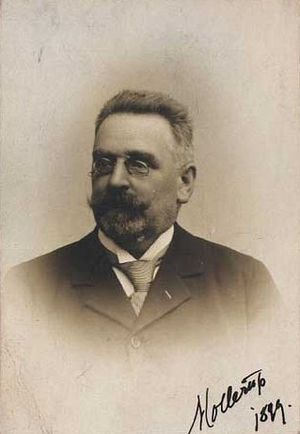
William Mollerup
Arthur William Julius Mollerup var en dansk historiker og museumsmand. Han var far til danseren Asta Mollerup og arkitekten Tyge Mollerup.